Avishkaar

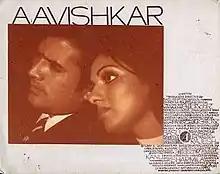
Lobby card

Avishkaar is a 1974 Indian Hindi-language film. Produced and directed by Basu Bhattacharya, the film stars Rajesh Khanna and Sharmila Tagore. The film was the part of Basu Battacharya's introspective trilogy on marital discord in an urban setting, which included "Anubhav" (1971) and "Griha Pravesh" (1979). Khanna had waived 70% of his remuneration to star in this project.